Fluorescence in situ hybridization

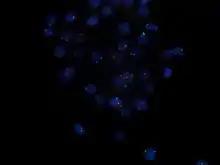
Urothelial cells marked with four different probes

Probes are often derived from fragments of DNA that were isolated, purified, and amplified for use in the Human Genome Project. The size of the human genome is so large, compared to the length that could be sequenced directly, that it was necessary to divide the genome into fragments. (In the eventual analysis, these fragments were put into order by digesting a copy of each fragment into still smaller fragments using sequence-specific endonucleases, measuring the size of each small fragment using size-exclusion chromatography, and using that information to determine where the large fragments overlapped one another.) To preserve the fragments with their individual DNA sequences, the fragments were added into a system of continually replicating bacteria populations. Clonal populations of bacteria, each population maintaining a single artificial chromosome, are stored in various laboratories around the world. The artificial chromosomes (BAC) can be grown, extracted, and labeled, in any lab containing a library. Genomic libraries are often named after the institution in which they were developed. An example being the RPCI-11 library, which is named after Roswell Park Comprehensive Cancer Center (formerly known as Roswell Park Cancer Institute) in Buffalo, New York. These fragments are on the order of 100 thousand base-pairs, and are the basis for most FISH probes.